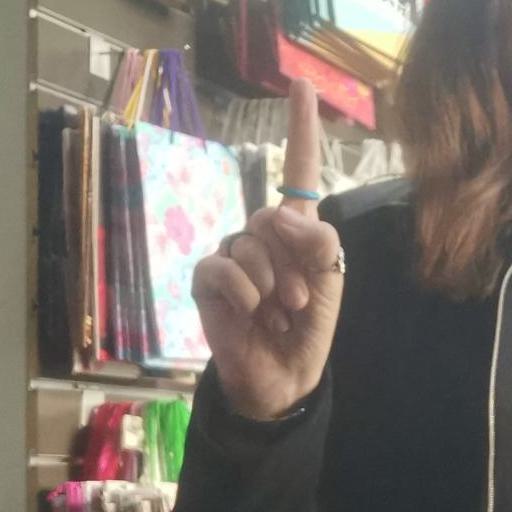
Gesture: one